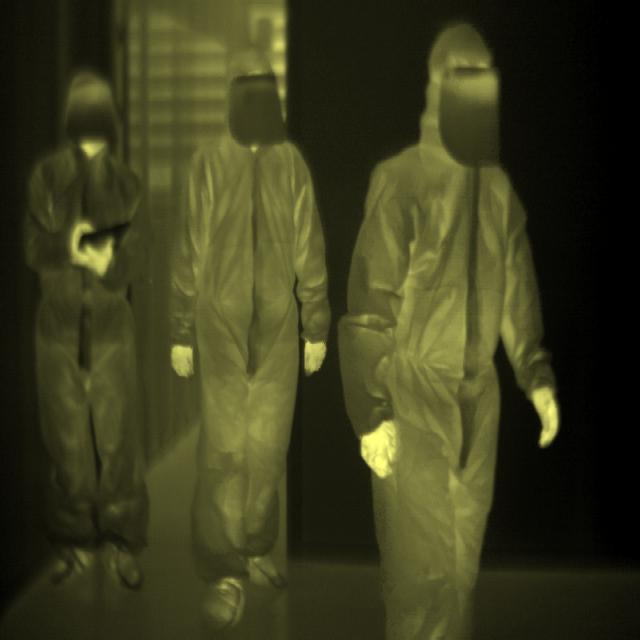
Detected objects:
label: person
label: person
label: person
label: person